Tibicen

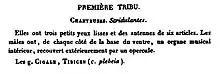
First literature reference to genus "Tibicen", in Latreille, 1825, p. 426

During the 20th century, "Tibicen" became a source of controversy and confusion in cicada nomenclature. Some argued that neither Latreille's original description nor its Berthold translation met the requirements of the International Code of Zoological Nomenclature. Both works listed the new genus name with no description, immediately followed by the species ""c. plebeia"" or ""Cicada plebeia"", without authorship. This indication has often been taken to refer to "Cicada plebeja" Scopoli, 1763 (a European species now in subfamily Cicadinae), although a different "Cicada plebeja" might have been intended, a Cicadinae species defined by Linnaeus in 1767. Acceptance of the argument that neither Latreille's nor Berthold's publication made the name available to nomenclature would lead to the conclusion that "Tibicen" was correctly founded on a later publication of the name, one also authored by Latreille (1829) but based on a different Scopoli species, "Cicada haematodes" Scopoli, 1763 (a cicada now in subfamily Tibicininae). Disagreement over the nomenclatural validity of "Tibicen" Berthold, 1827 (or Latreille, 1825) versus "Tibicen" Latreille, 1829 meant that the genus name as well as the family group names based upon it (e.g., Tibiceninae) held different biological meanings depending on the author's opinion of the correct type species. Furthermore, since the stem of the name "Tibicen" differs by just one letter from that of the cicada genus "Tibicina" Kolenati, 1857, for which "Cicada haematodes" Scopoli was also assigned type status, additional confusion was created by different authors misspelling the involved generic and family group names.